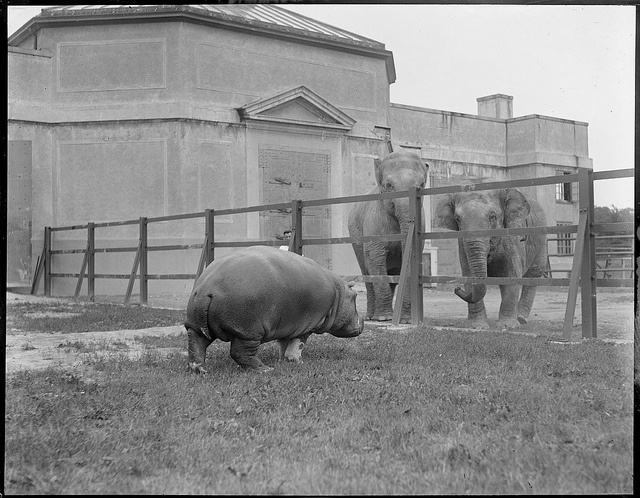
A large hippo standing in front of two elephants.
A small hippo walks toward a fence with elephants beside it.
Animals from the jungle make friends in confined habitats.
A hippopotamus and two elephants looking at each other through a fence.
A hippopotamus wanders towards a fence with elephants on the other side of it.